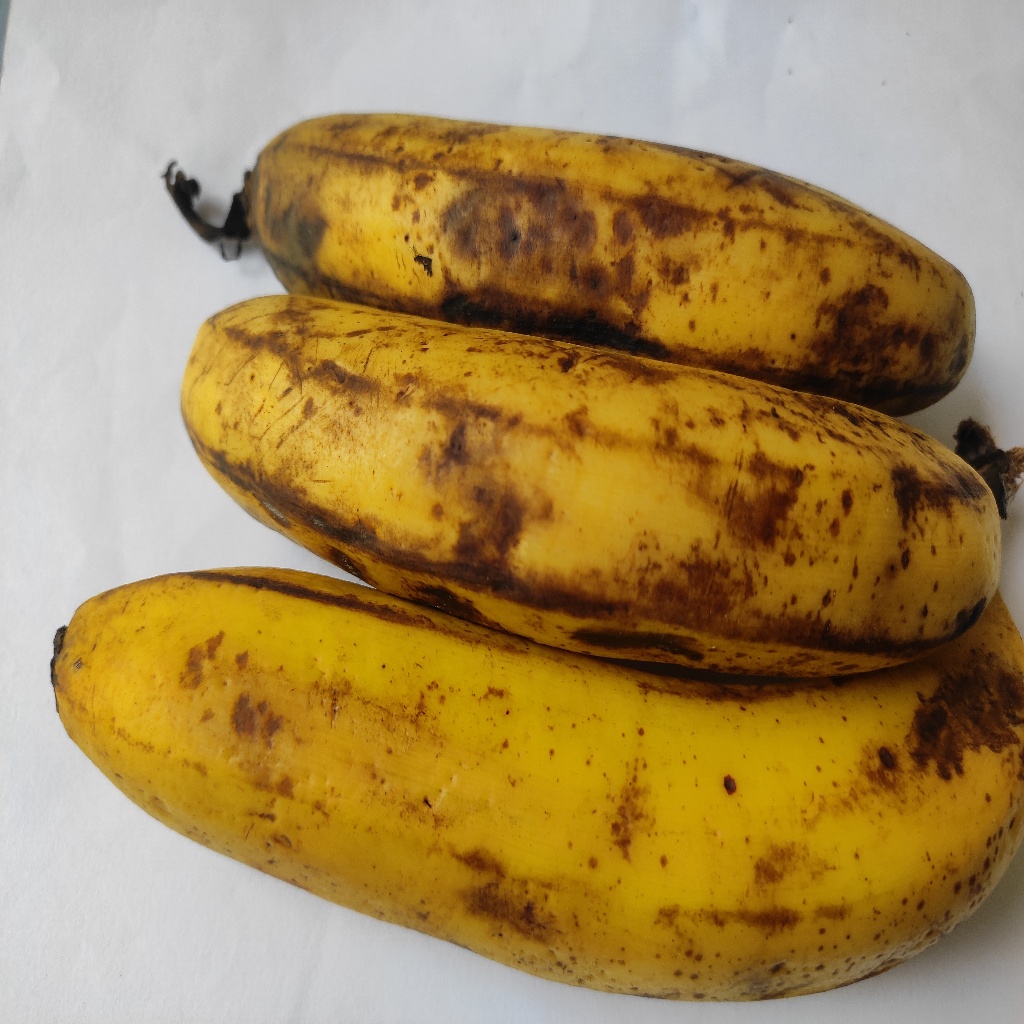
Crop: banana
Quality class: Class_B